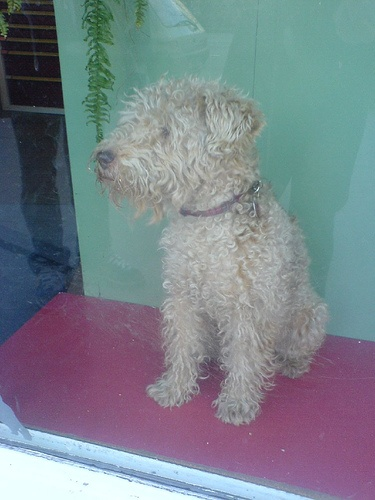
A small brown dog sitting on display behind a window.
A small fuzzy dog stares longingly out a window.
The dog is  brown shaggy with a red collar.
A dog sits alone and stares out of a window.
A furry and cute dog sitting in a window looking outside.